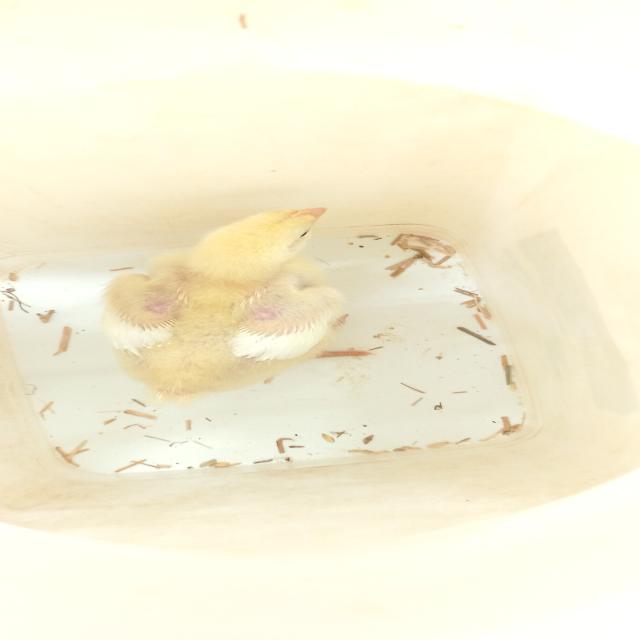
Weight: 358 g